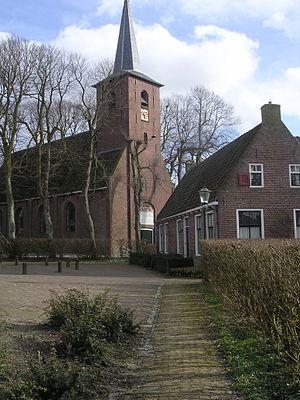
Metslawier est un village de la commune néerlandaise de Noardeast-Fryslân, situé dans la province de Frise.